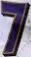
Number: 7